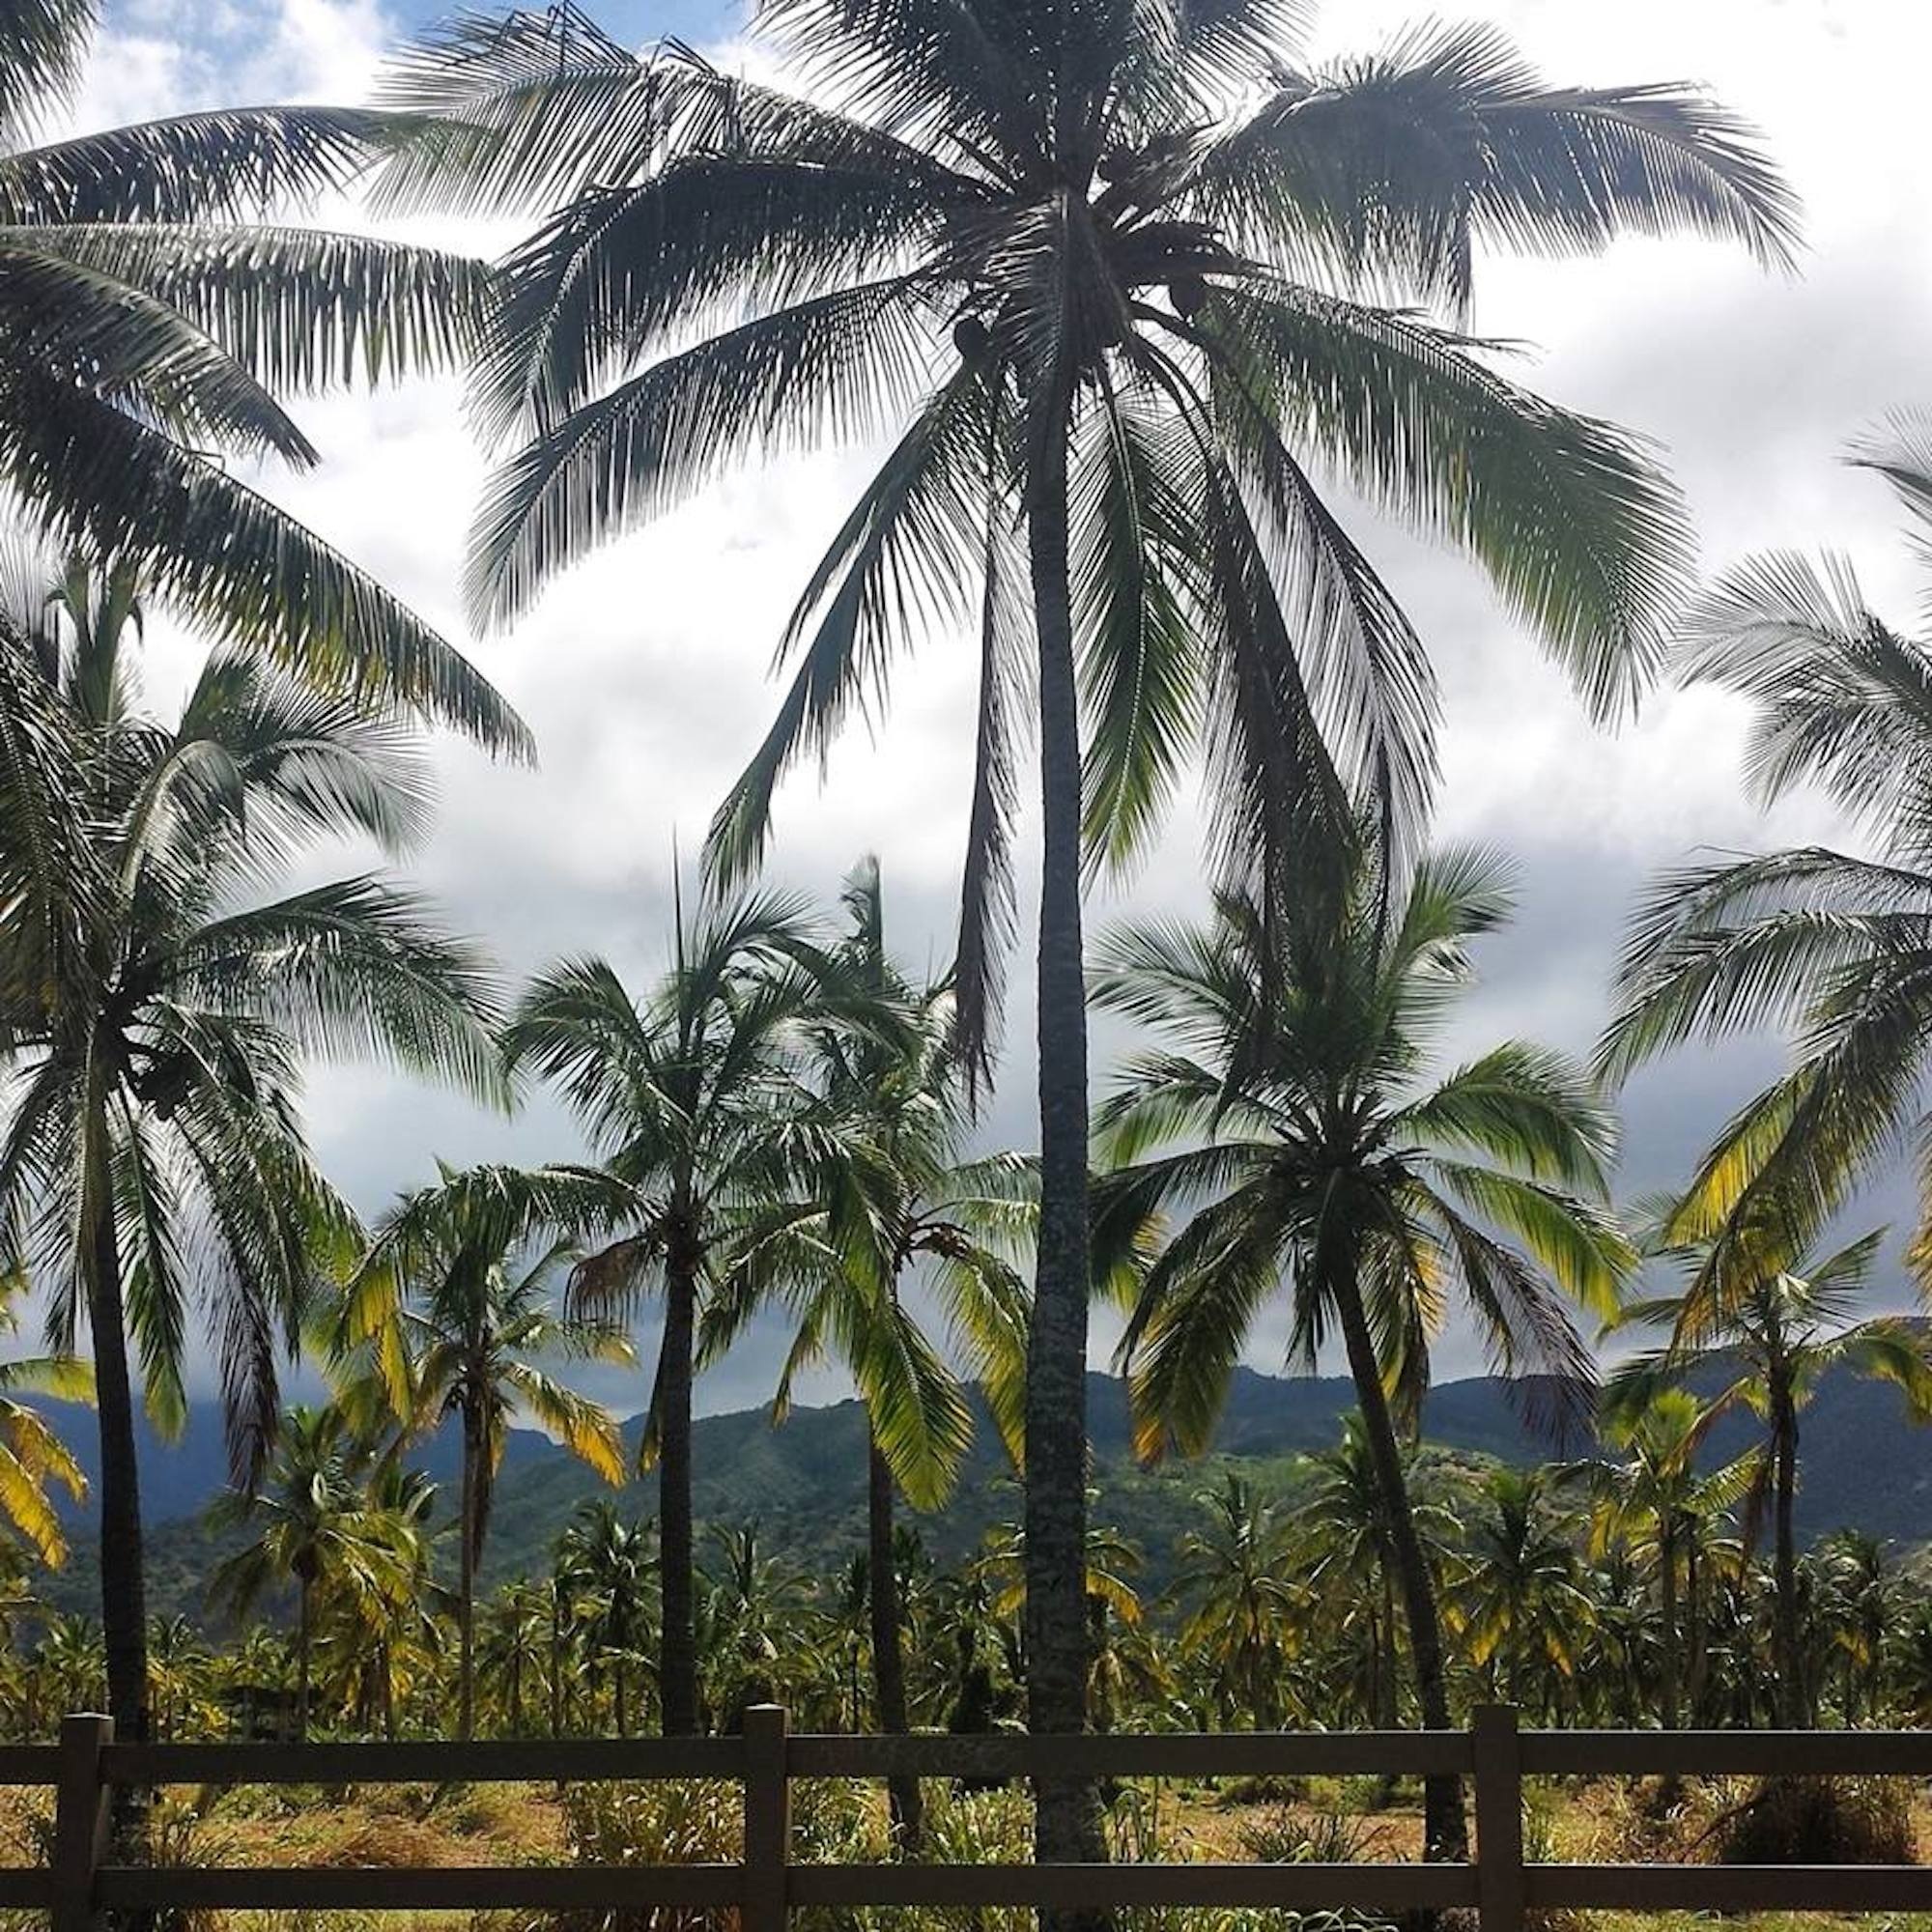
beach, sea, tree, nature, ocean, plant, jungle, palm, tropical, botany, hawaii, resort, caribbean, tropics, flowering plant, date palm, woody plant, land plant, arecales, palm family, borassus flabellifer